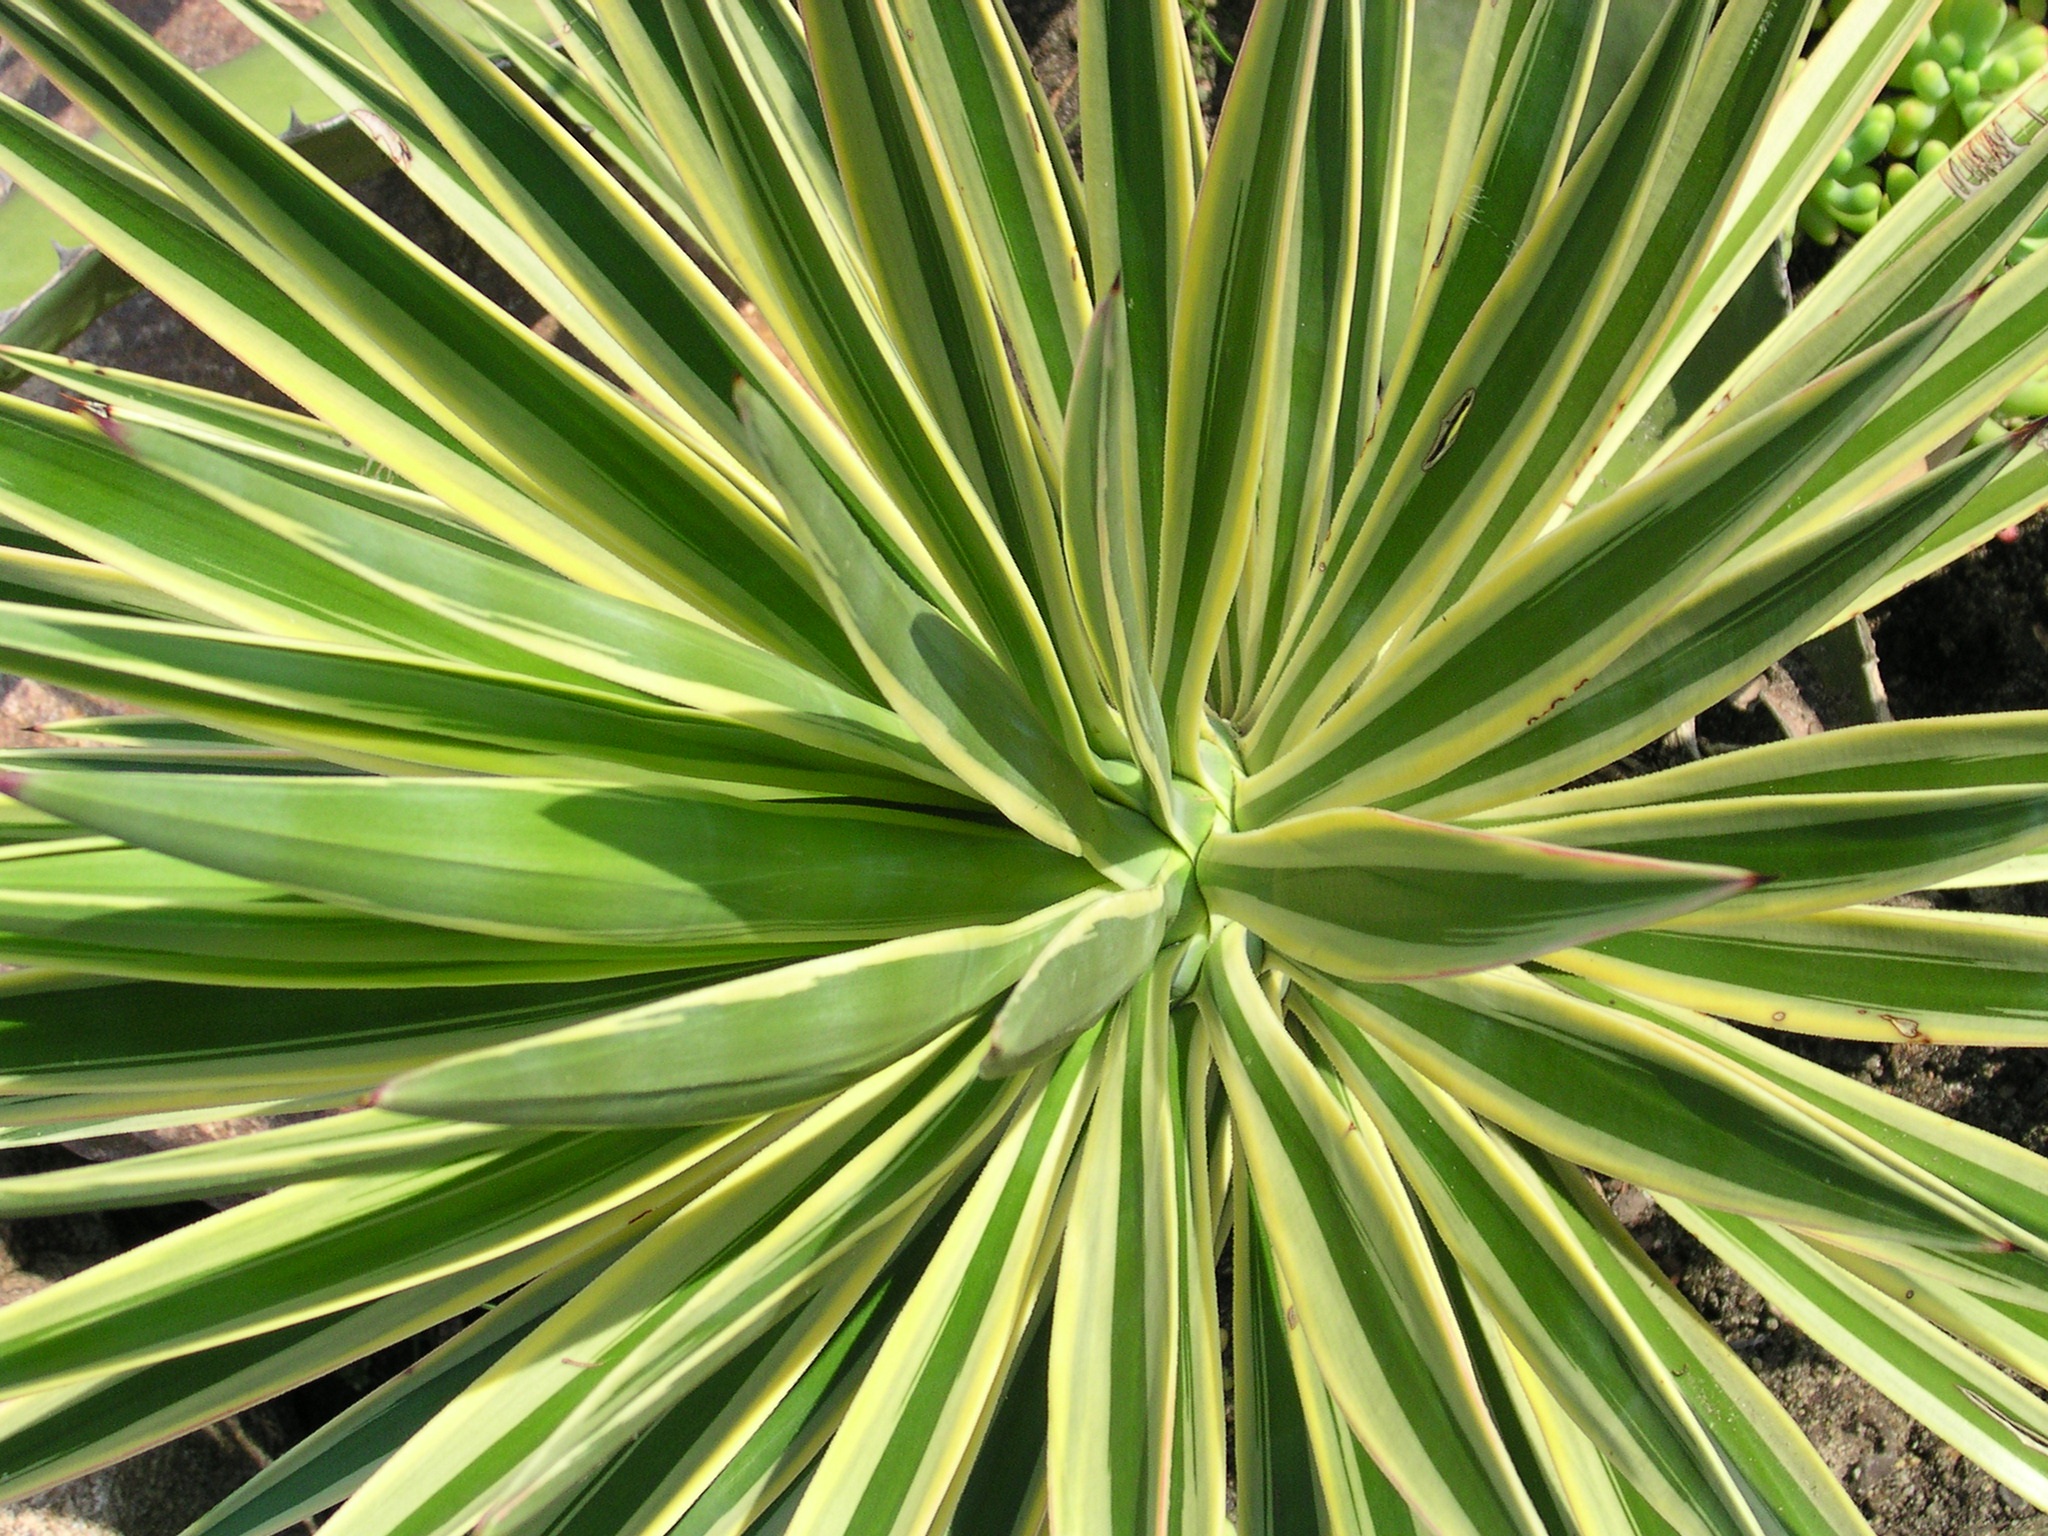
tree, plant, leaf, flower, green, botany, flora, agave, yucca, variegata, flowering plant, aloifolia, plant stem, woody plant, land plant, arecales, palm family, agave azul, saw palmetto